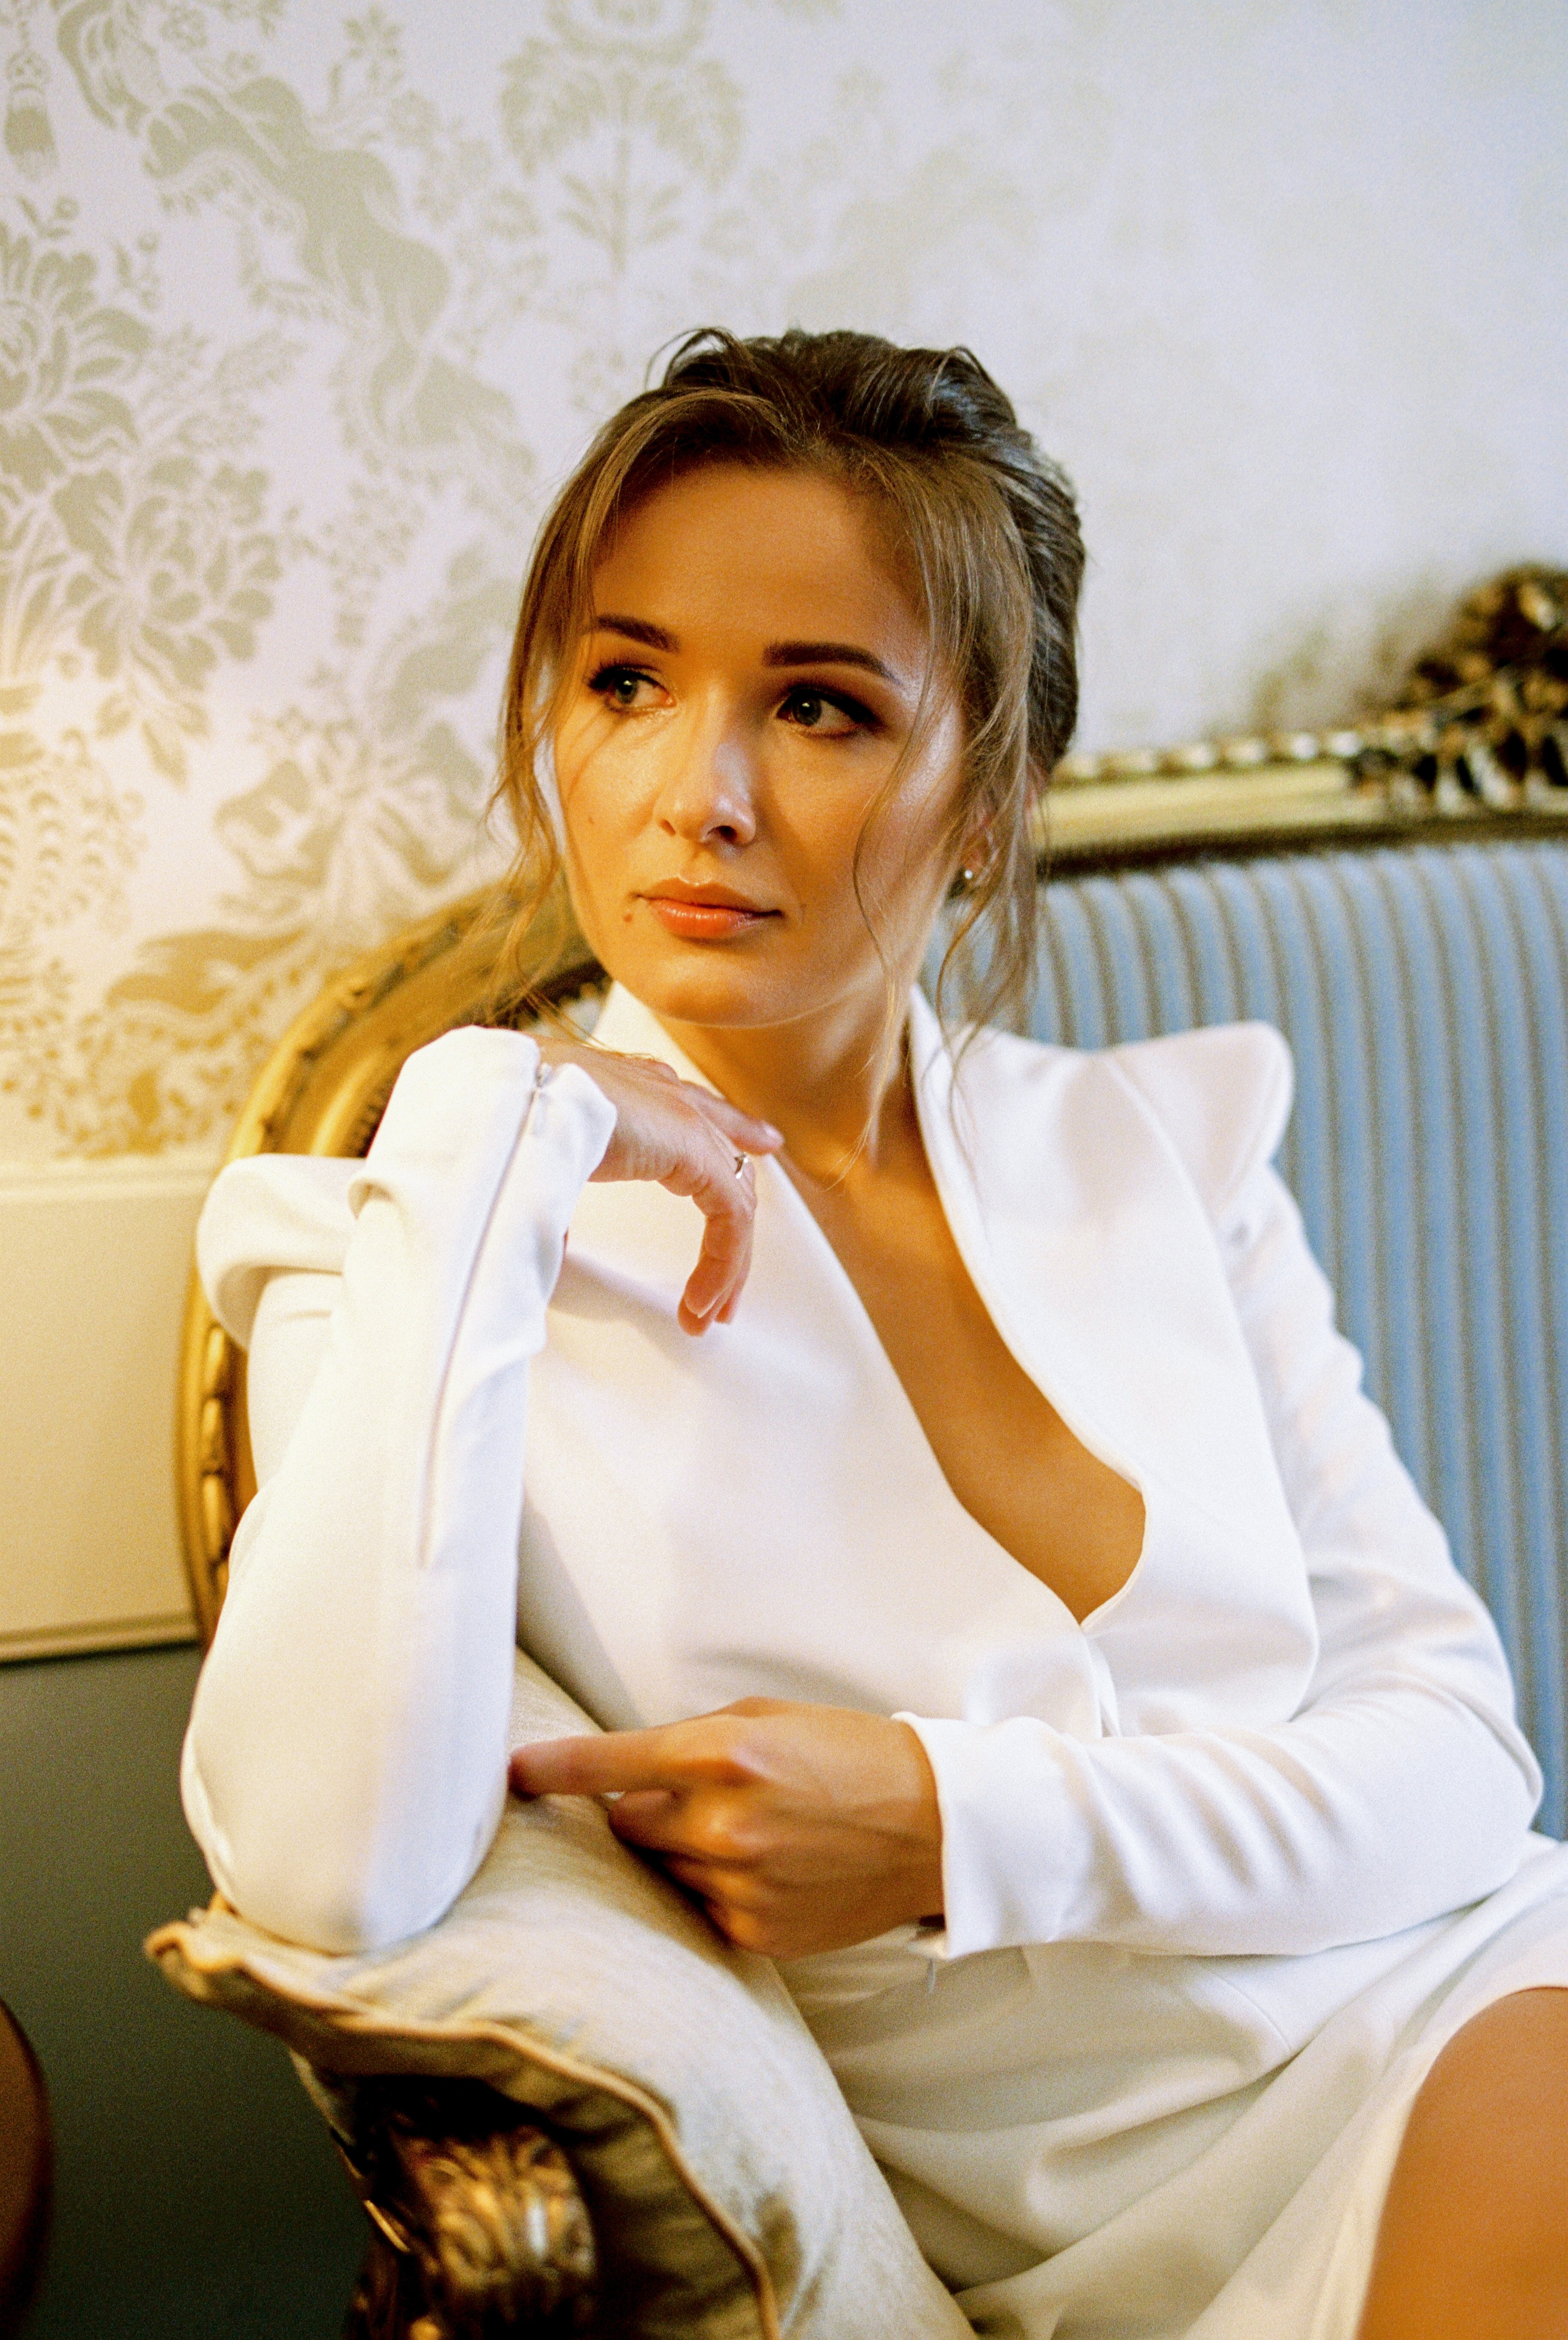
woman, hair, shoulder, neck, flash photography, comfort, sleeve, dress shirt, collar, fashion design, blazer, thigh, fashion model, formal wear, happy, long hair, event, makeover, human leg, brown hair, jewellery, sitting, uniform, white collar worker, street fashion, chair, portrait photography, portrait, layered hair, photo shoot, employment, necklace